Oakland, Atlanta

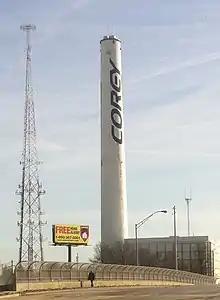
Corey smokestack in the Oakland neighborhood of Atlanta

Oakland is an officially recognized neighborhood of Atlanta consisting of only four blocks. It is bounded by: